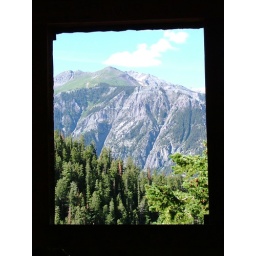
On a hike in the mountains this cabin had its' own FRAME of the mountain just west.